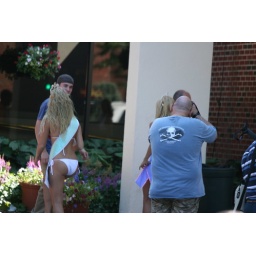
saw a lot of this type activity during the summer nationals. the guy in the blue shirt has an EOS 5D